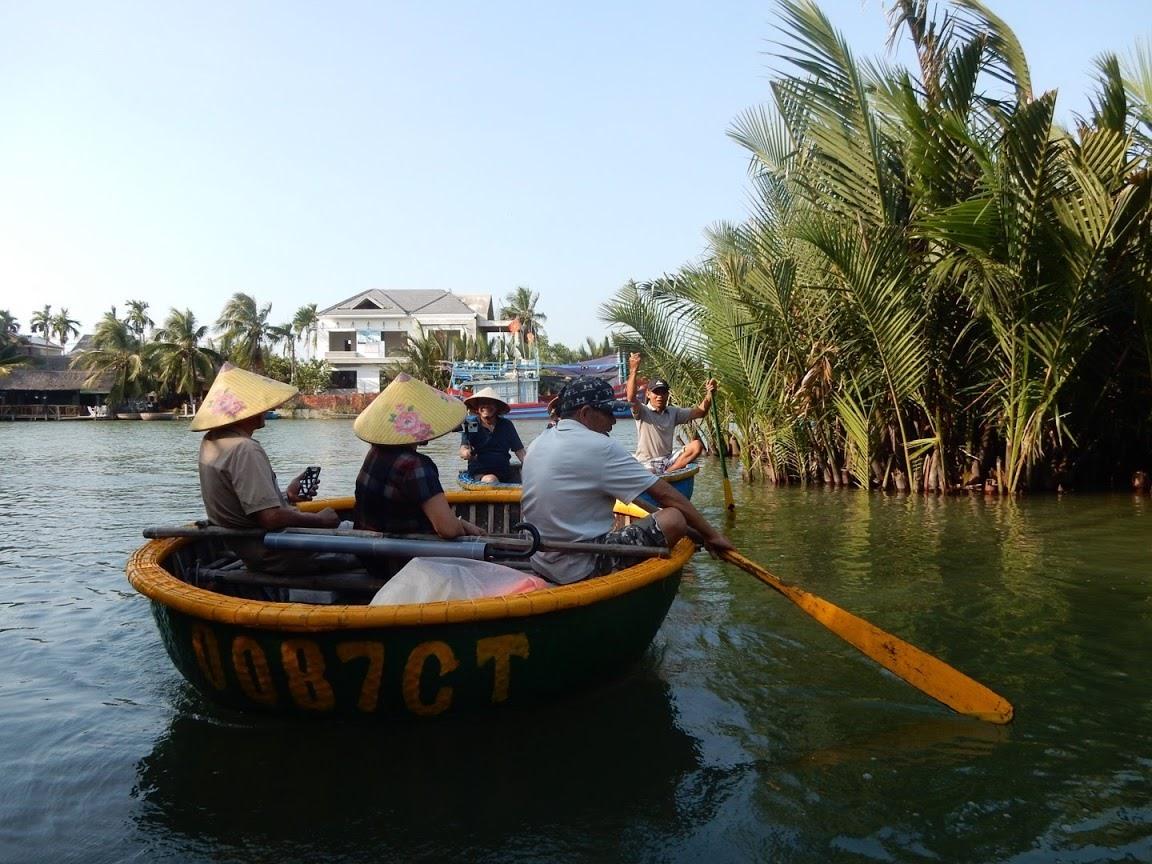
có một nhóm người đang di chuyển bằng một chiếc thúng